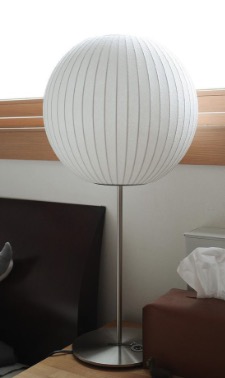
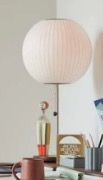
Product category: misc
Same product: yes